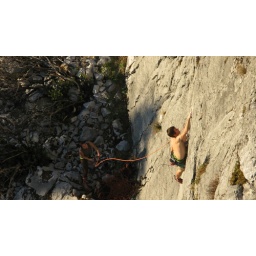
in my undies on a sandbagged 11b at castle rock